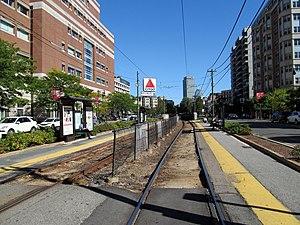
La Branche B de la ligne verte du métro de Boston, également appelé Branche de Commonwealth Avenue ou dbranche de Collège de Boston, est une branche de la Ligne verte de la Massachusetts Bay Transportation Authority dans la région de Boston. Cette ligne longe Commonwealth Avenue avec des véhicules légers sur rail. Après la descente de Blandford Street, les voies se joignent aux branches C et D à Kenmore Station.